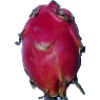
Label: Pitahaya Red 1